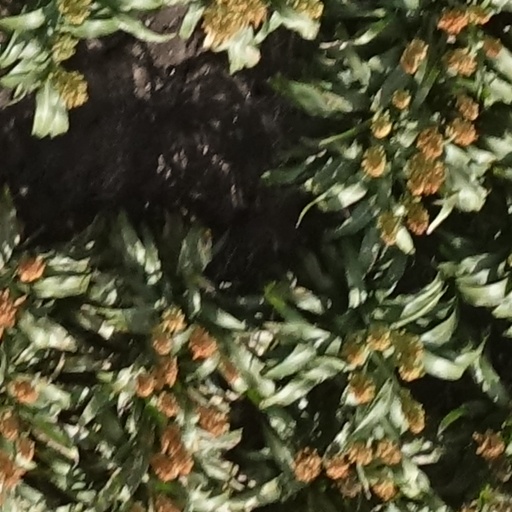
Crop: sorghum